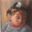
Label: girl